William Wells (general)

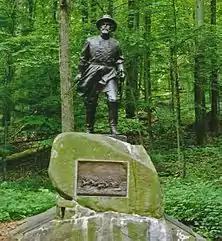
Statue of Wells by J. Otto Schweizer at the Gettysburg Battlefield

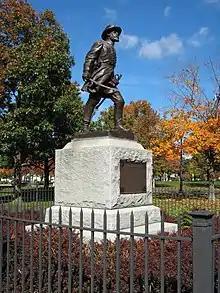
Statue of Wells in Battery Park in Burlington, Vermont. An identical statue can be found in Gettysburg National Park.

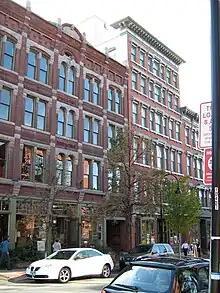
The Wells Richardson Building on College Street in Burlington, Vermont, where Paine's Celery Compound was made, part of the Wells Richardson Historic District listed on the National Register of Historic Places

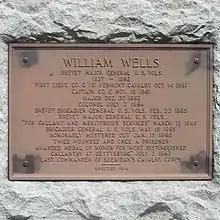
Plaque of Wells' military record at Battery Park in Burlington, Vermont

At the outbreak of the American Civil War, Wells and three of his brothers joined the Union Army. Wells enlisted as a private soldier on September 9, 1861, and assisted in raising Company C of the 1st Vermont Cavalry. He was sworn into Federal service October 3, 1861, and was soon promoted first lieutenant and then captain in November of that year. He was in the thickest of the fight at Orange Court House, Virginia, August 2, 1862, and was promoted to major on October 30, 1862.